St Mary's Church, Rhodogeidio

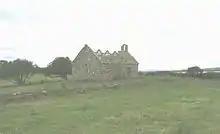
A 2008 view of the ruins from the north

St Mary's is a small church, measuring 30 feet by 12 feet 3 inches (about 9.1 by 3.7 m). It dates from the late medieval period, and was constructed using rubble masonry and large stones. It had a slate roof, although most of the roof has now gone, and there is a bellcote at the west end, which may be original rather than a later addition. There is no physical division between the nave and the chancel, although one account in the 19th century said that there had originally been a screen separating them, and some traces of it still remained at that time.